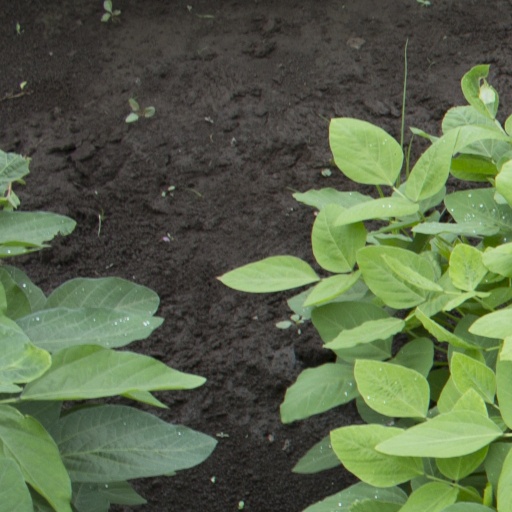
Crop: soybean